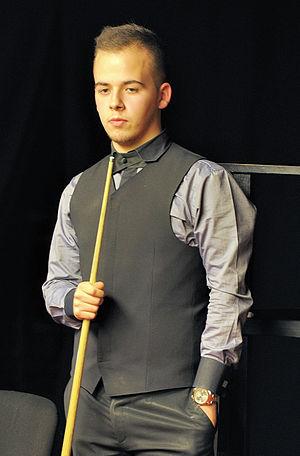
La coupe du Golden Q est un tournoi de snooker créé en 2018 ouvert à la fois aux professionnels et aux amateurs.
Luca Brecel est un joueur de snooker professionnel belge né le 8 mars 1995 à Dilsen-Stokkem et considéré comme l'un des talents les plus prometteurs du snooker au début des années 2010.